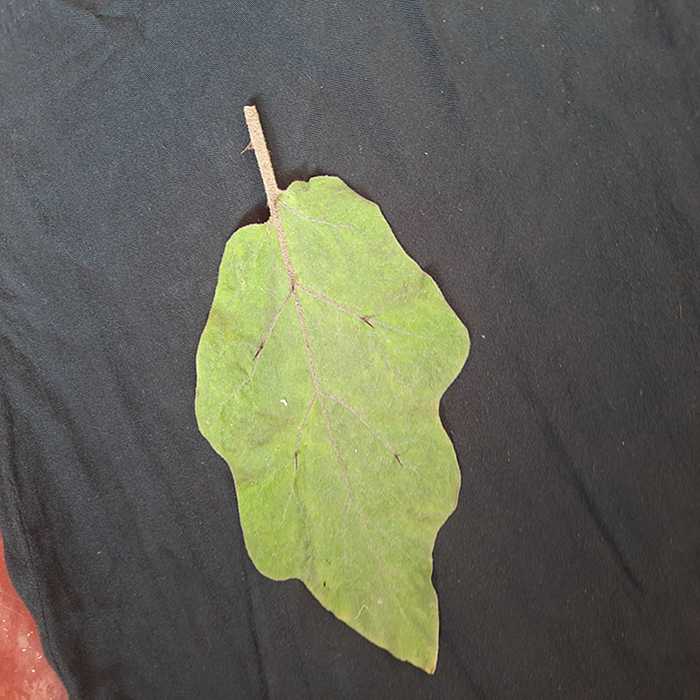
Plant: Eggplant
Label: Eggplant fresh leaf